Harley E. Knox

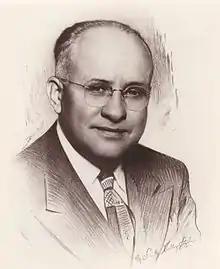

Harley Eugene Knox (January 26, 1899 – September 13, 1956) was an American Independent politician from California.